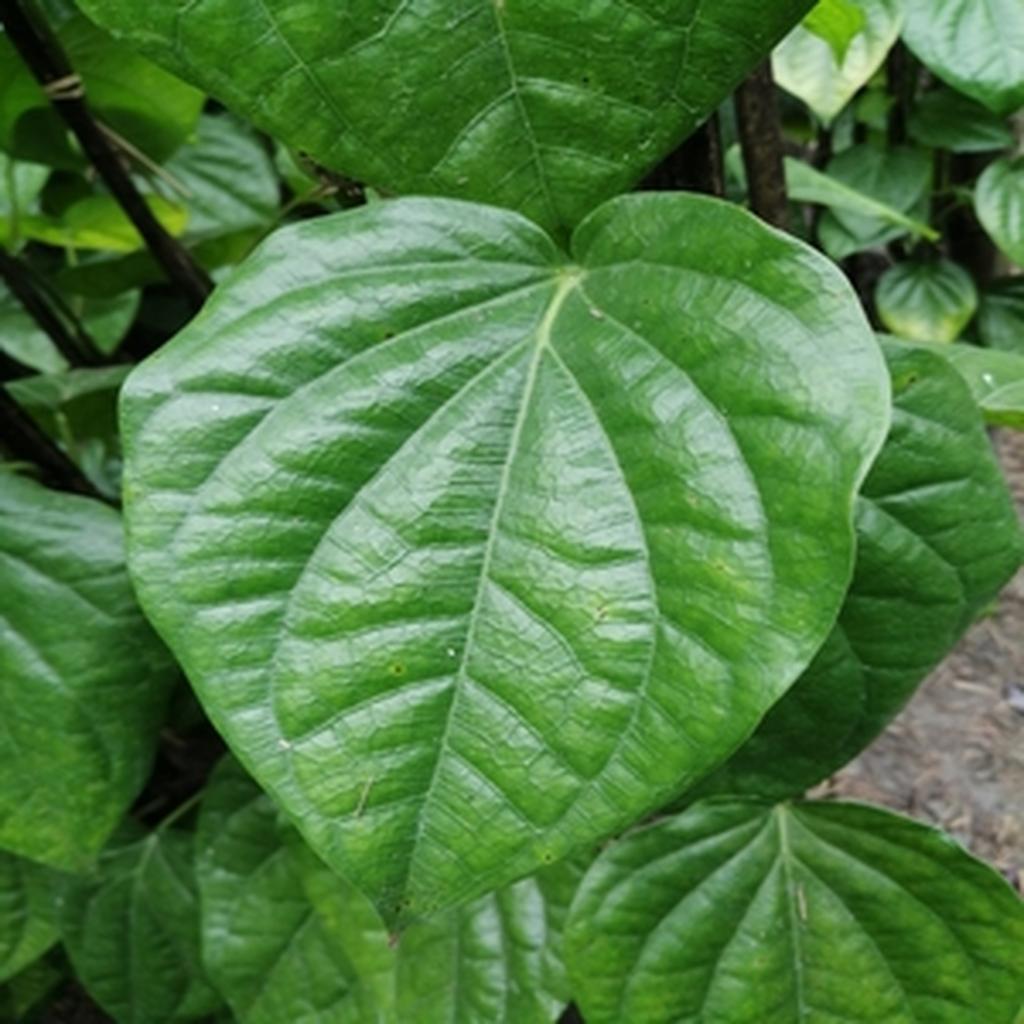
Label: Healthy_Leaf